Mary Ann Bickerdyke

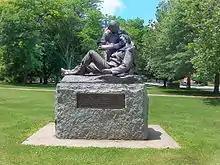
Bickerdyke Memorial in Galesburg, Illinois.

After the war ended, Bickerdyke was employed in several domains. She worked at the Home for the Friendless in Chicago, Illinois in 1866. With the aid of Colonel Charles Hammond, who was president of the Chicago, Burlington, and Quincy Railroad, she helped fifty veterans' families move to Salina, Kansas, as homesteaders. She ran a hotel there with the aid of General Sherman. Originally known as the Salina Dining Hall, it came to be called the Bickerdyke House. Later, she became an attorney, helping Union veterans with legal problems, including obtaining pensions.